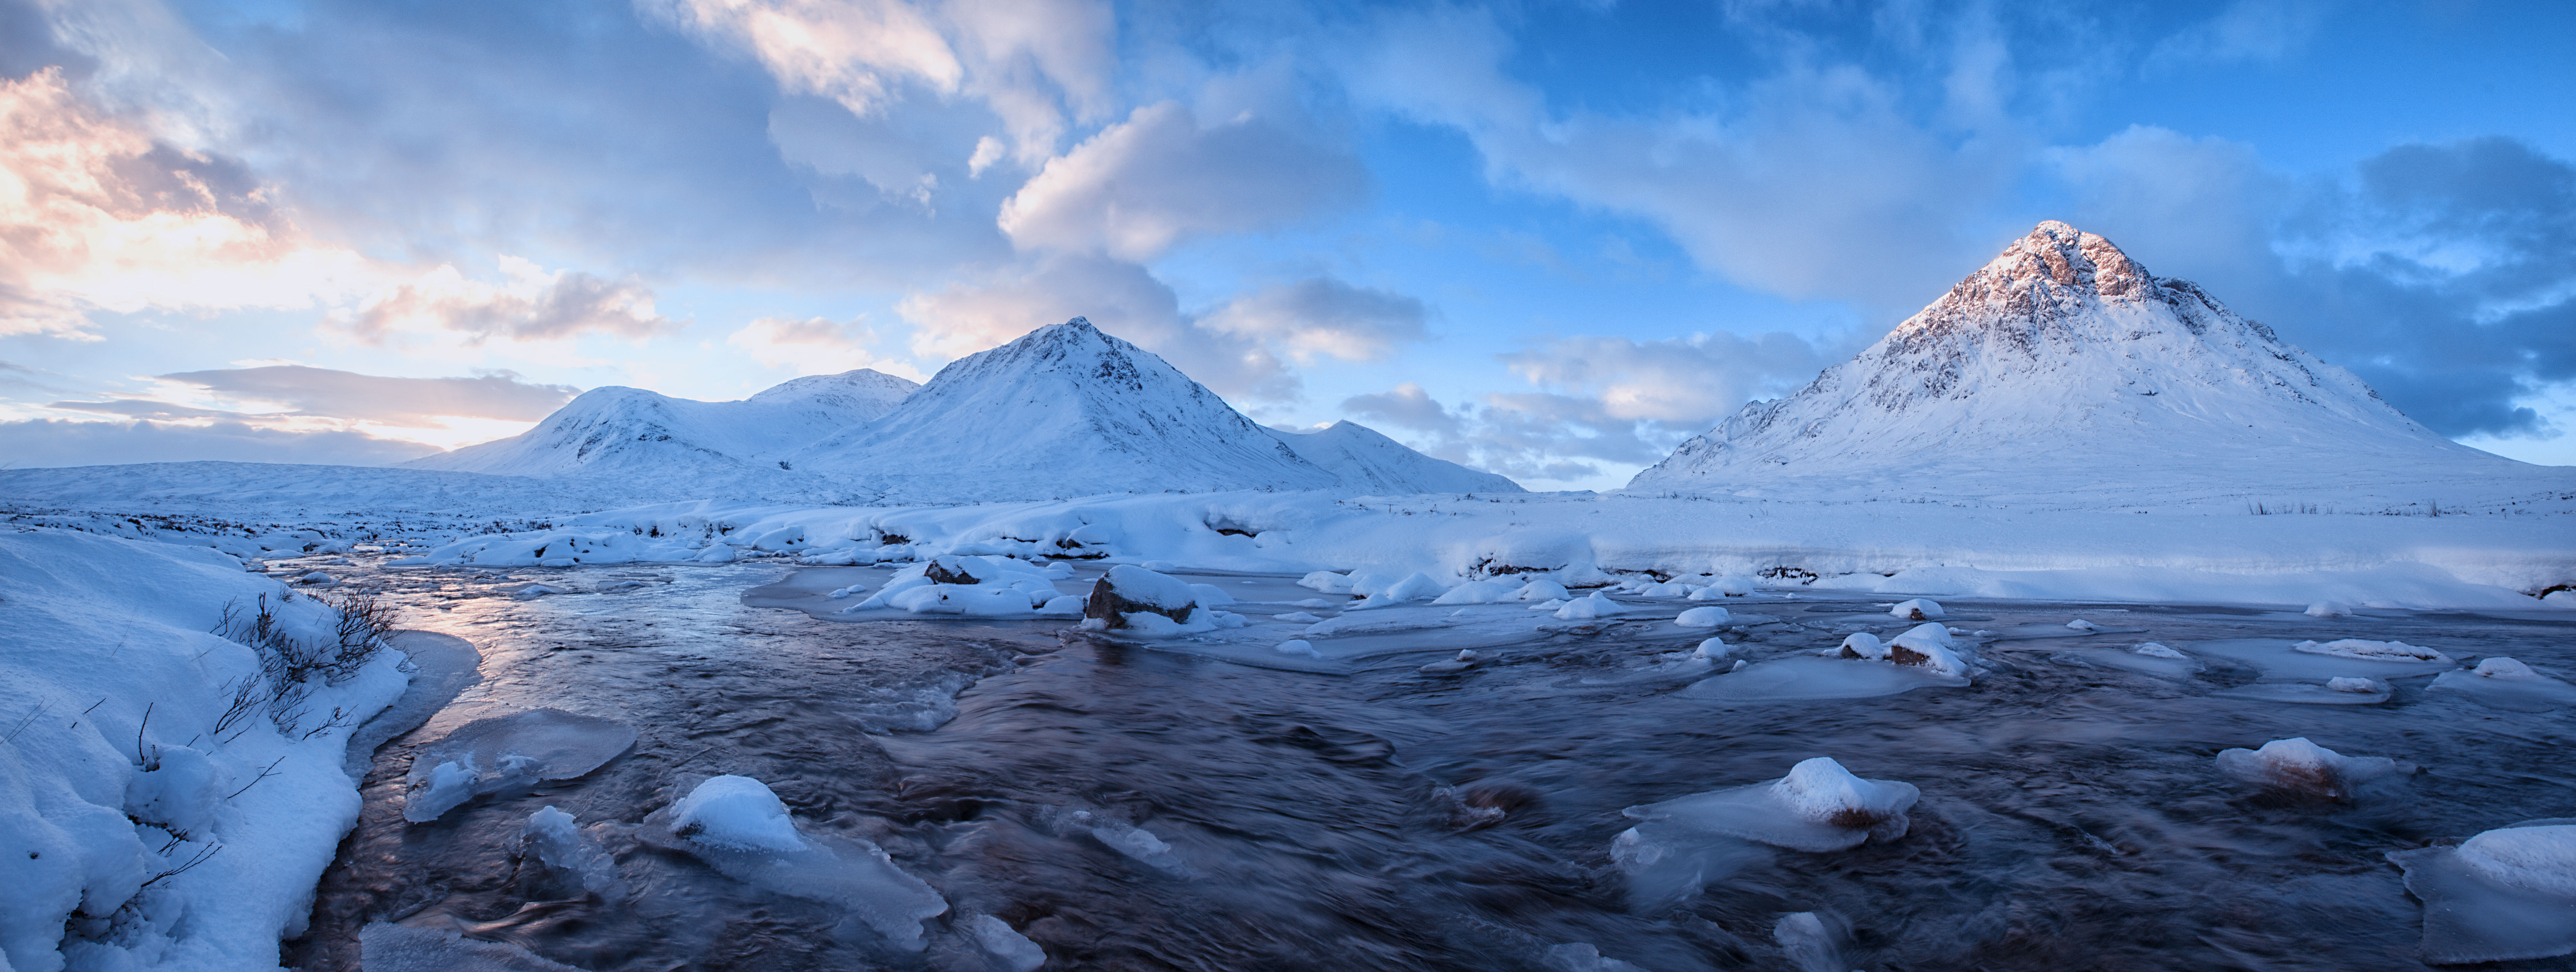
mountain, snow, winter, dawn, mountain range, ice, glacier, arctic, cool image, alps, plateau, scotland, i, highlands, buachailleetivemor, sronnacreise, rivercoupall, buachaille, coupall, buachailleetivemhor, westhighands, landform, arctic ocean, geographical feature, mountainous landforms, computer wallpaper, glacial landform, geological phenomenon